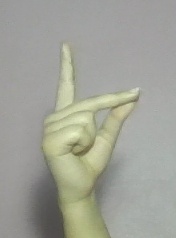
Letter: ta